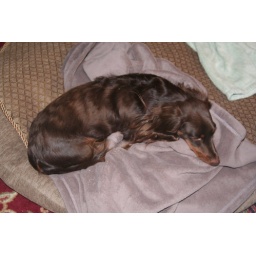
First order of business when Link got home was straight to his bed for a little rest by himself.